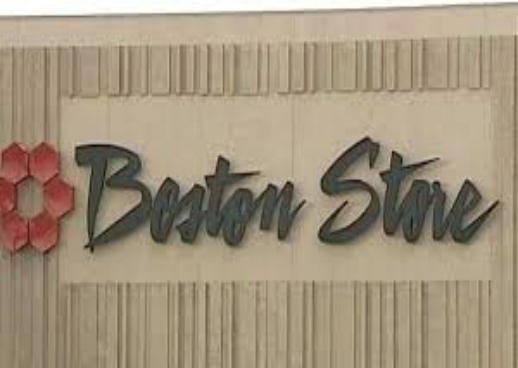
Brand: Boston Store
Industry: Others